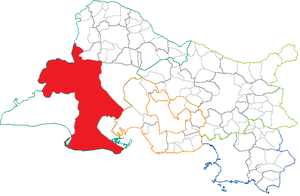
situation de la commune d'Arles dans le département des Bouches-du-Rhône
Arles est une commune du département des Bouches-du-Rhône, en région Provence-Alpes-Côte d'Azur. Il s'agit de la plus grande commune de France métropolitaine avec quelque 75 893 hectares. La ville est traversée par le Rhône et se trouve entre Nîmes et Marseille.